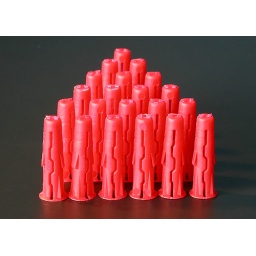
Wall Plugs on top of my laptop. Lit by a desk lamp &amp;amp; window light